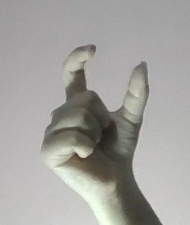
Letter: nun